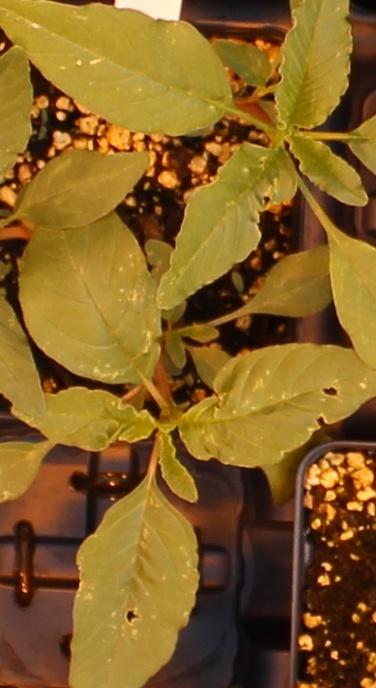
Label: Waterhemp